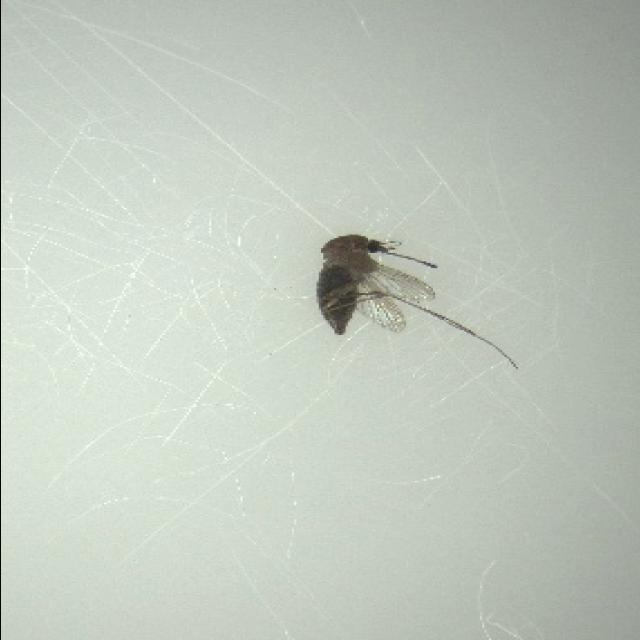
Species: culex_tritaeniorhynchus